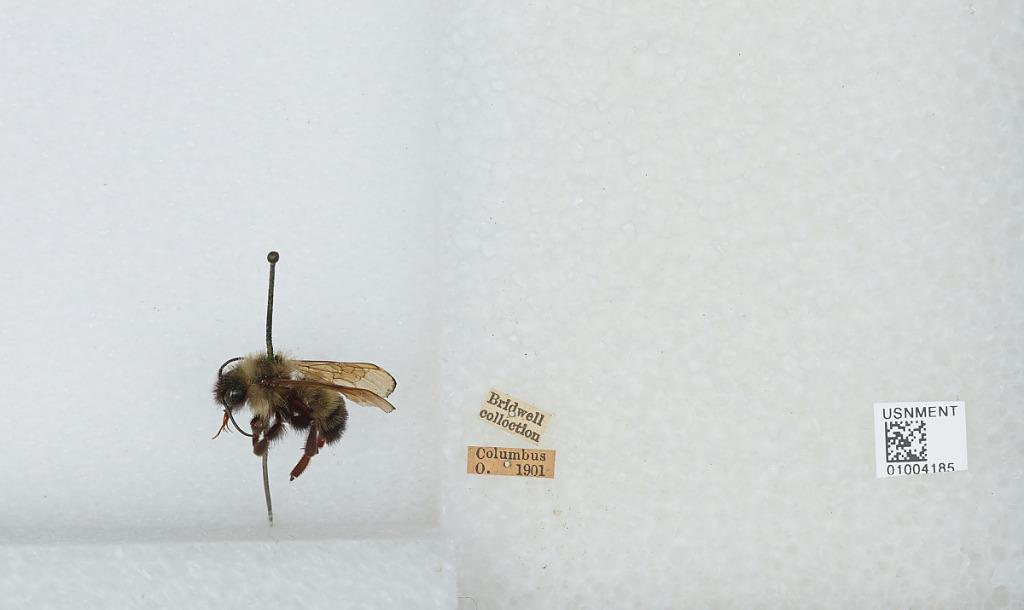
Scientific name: Bombus (Fervidobombus) fervidus fervidus (Fabricius)
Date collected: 1901--
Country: United States
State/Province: Ohio
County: Franklin
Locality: Columbus
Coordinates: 39.9833, -82.9833